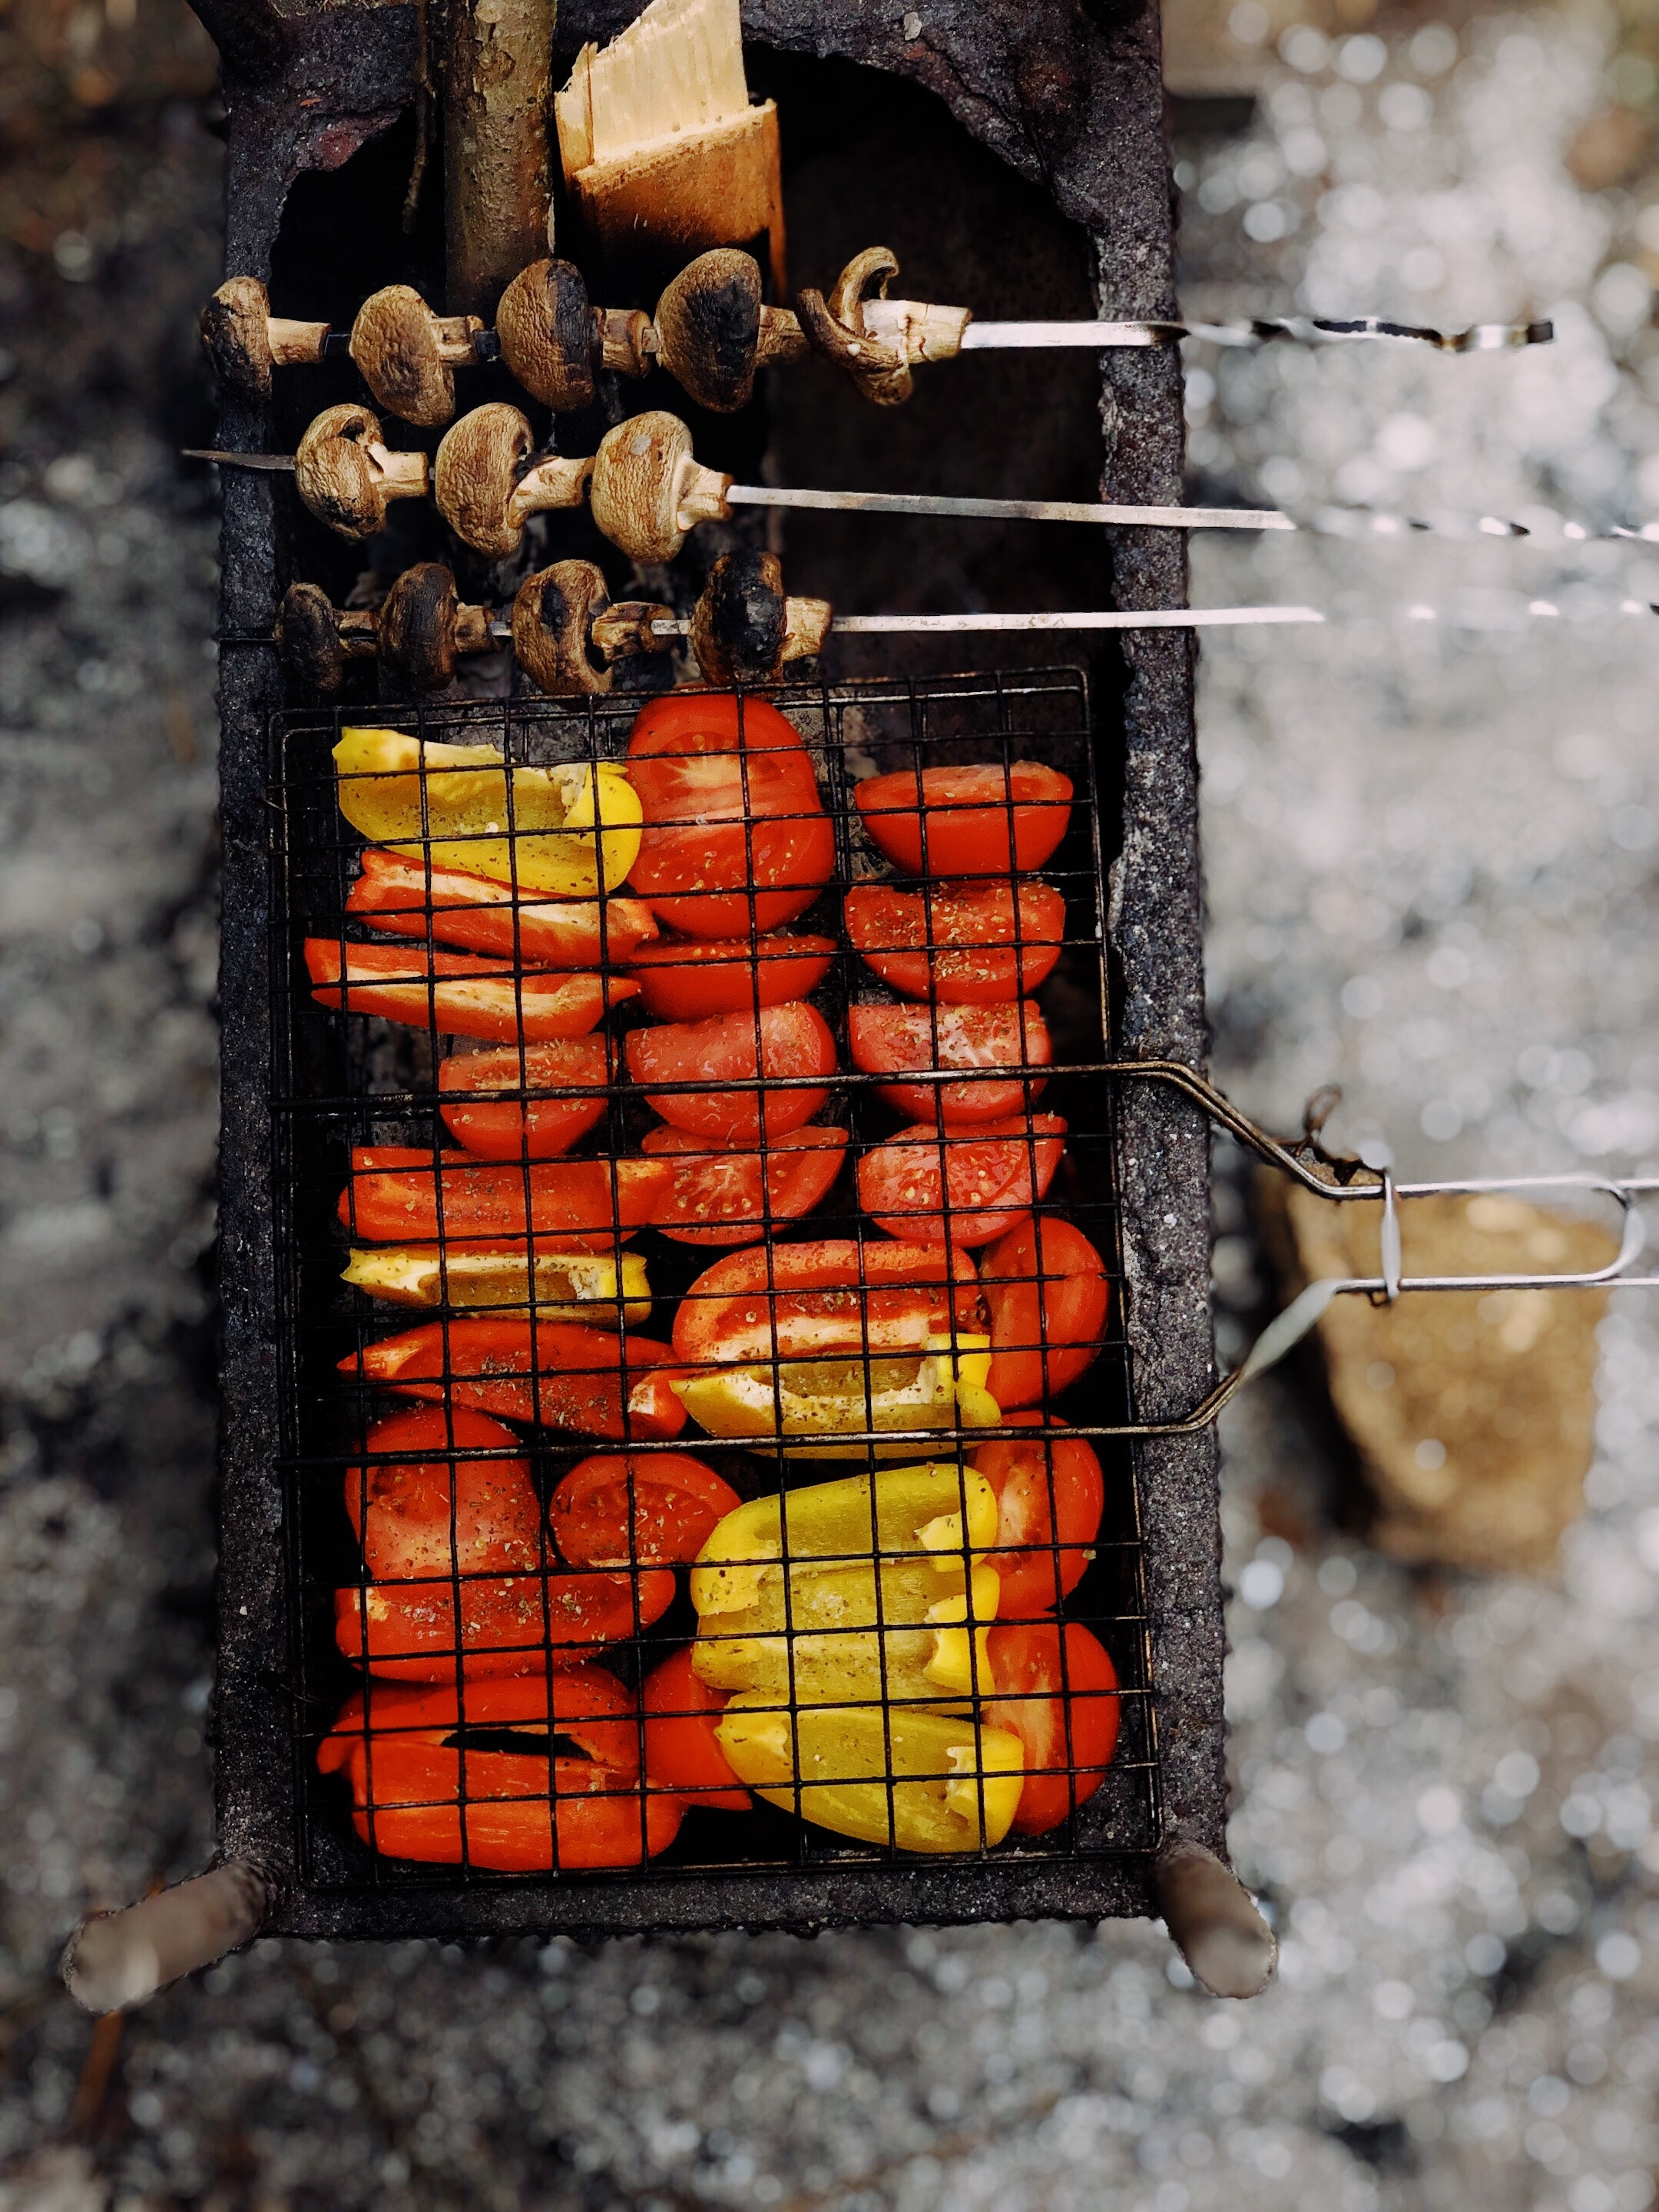
roasting, barbecue, cuisine, charcoal, food, grilling, dish